Lydia Shackleton

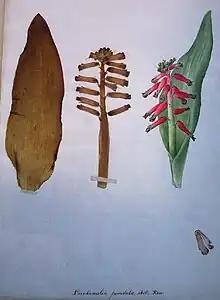
Liliaceae pendula by Lydia Shackleton – dried samples (left) and painting (right).

Shackleton painted for 23 years for the Royal Botanic Gardens in Dublin (now the National Botanic Gardens of Ireland), starting in 1884. She and a fellow Quaker named Alice Jacob were both artists-in-residence, though she was the first in that position. Shackleton received no remuneration for her work. She created her paintings on tinted paper, which meant that she had to use white paint for highlighting. Her attention to detail was such that she helpfully taped a pressed flower or leaf to her work for comparison with her painted study.